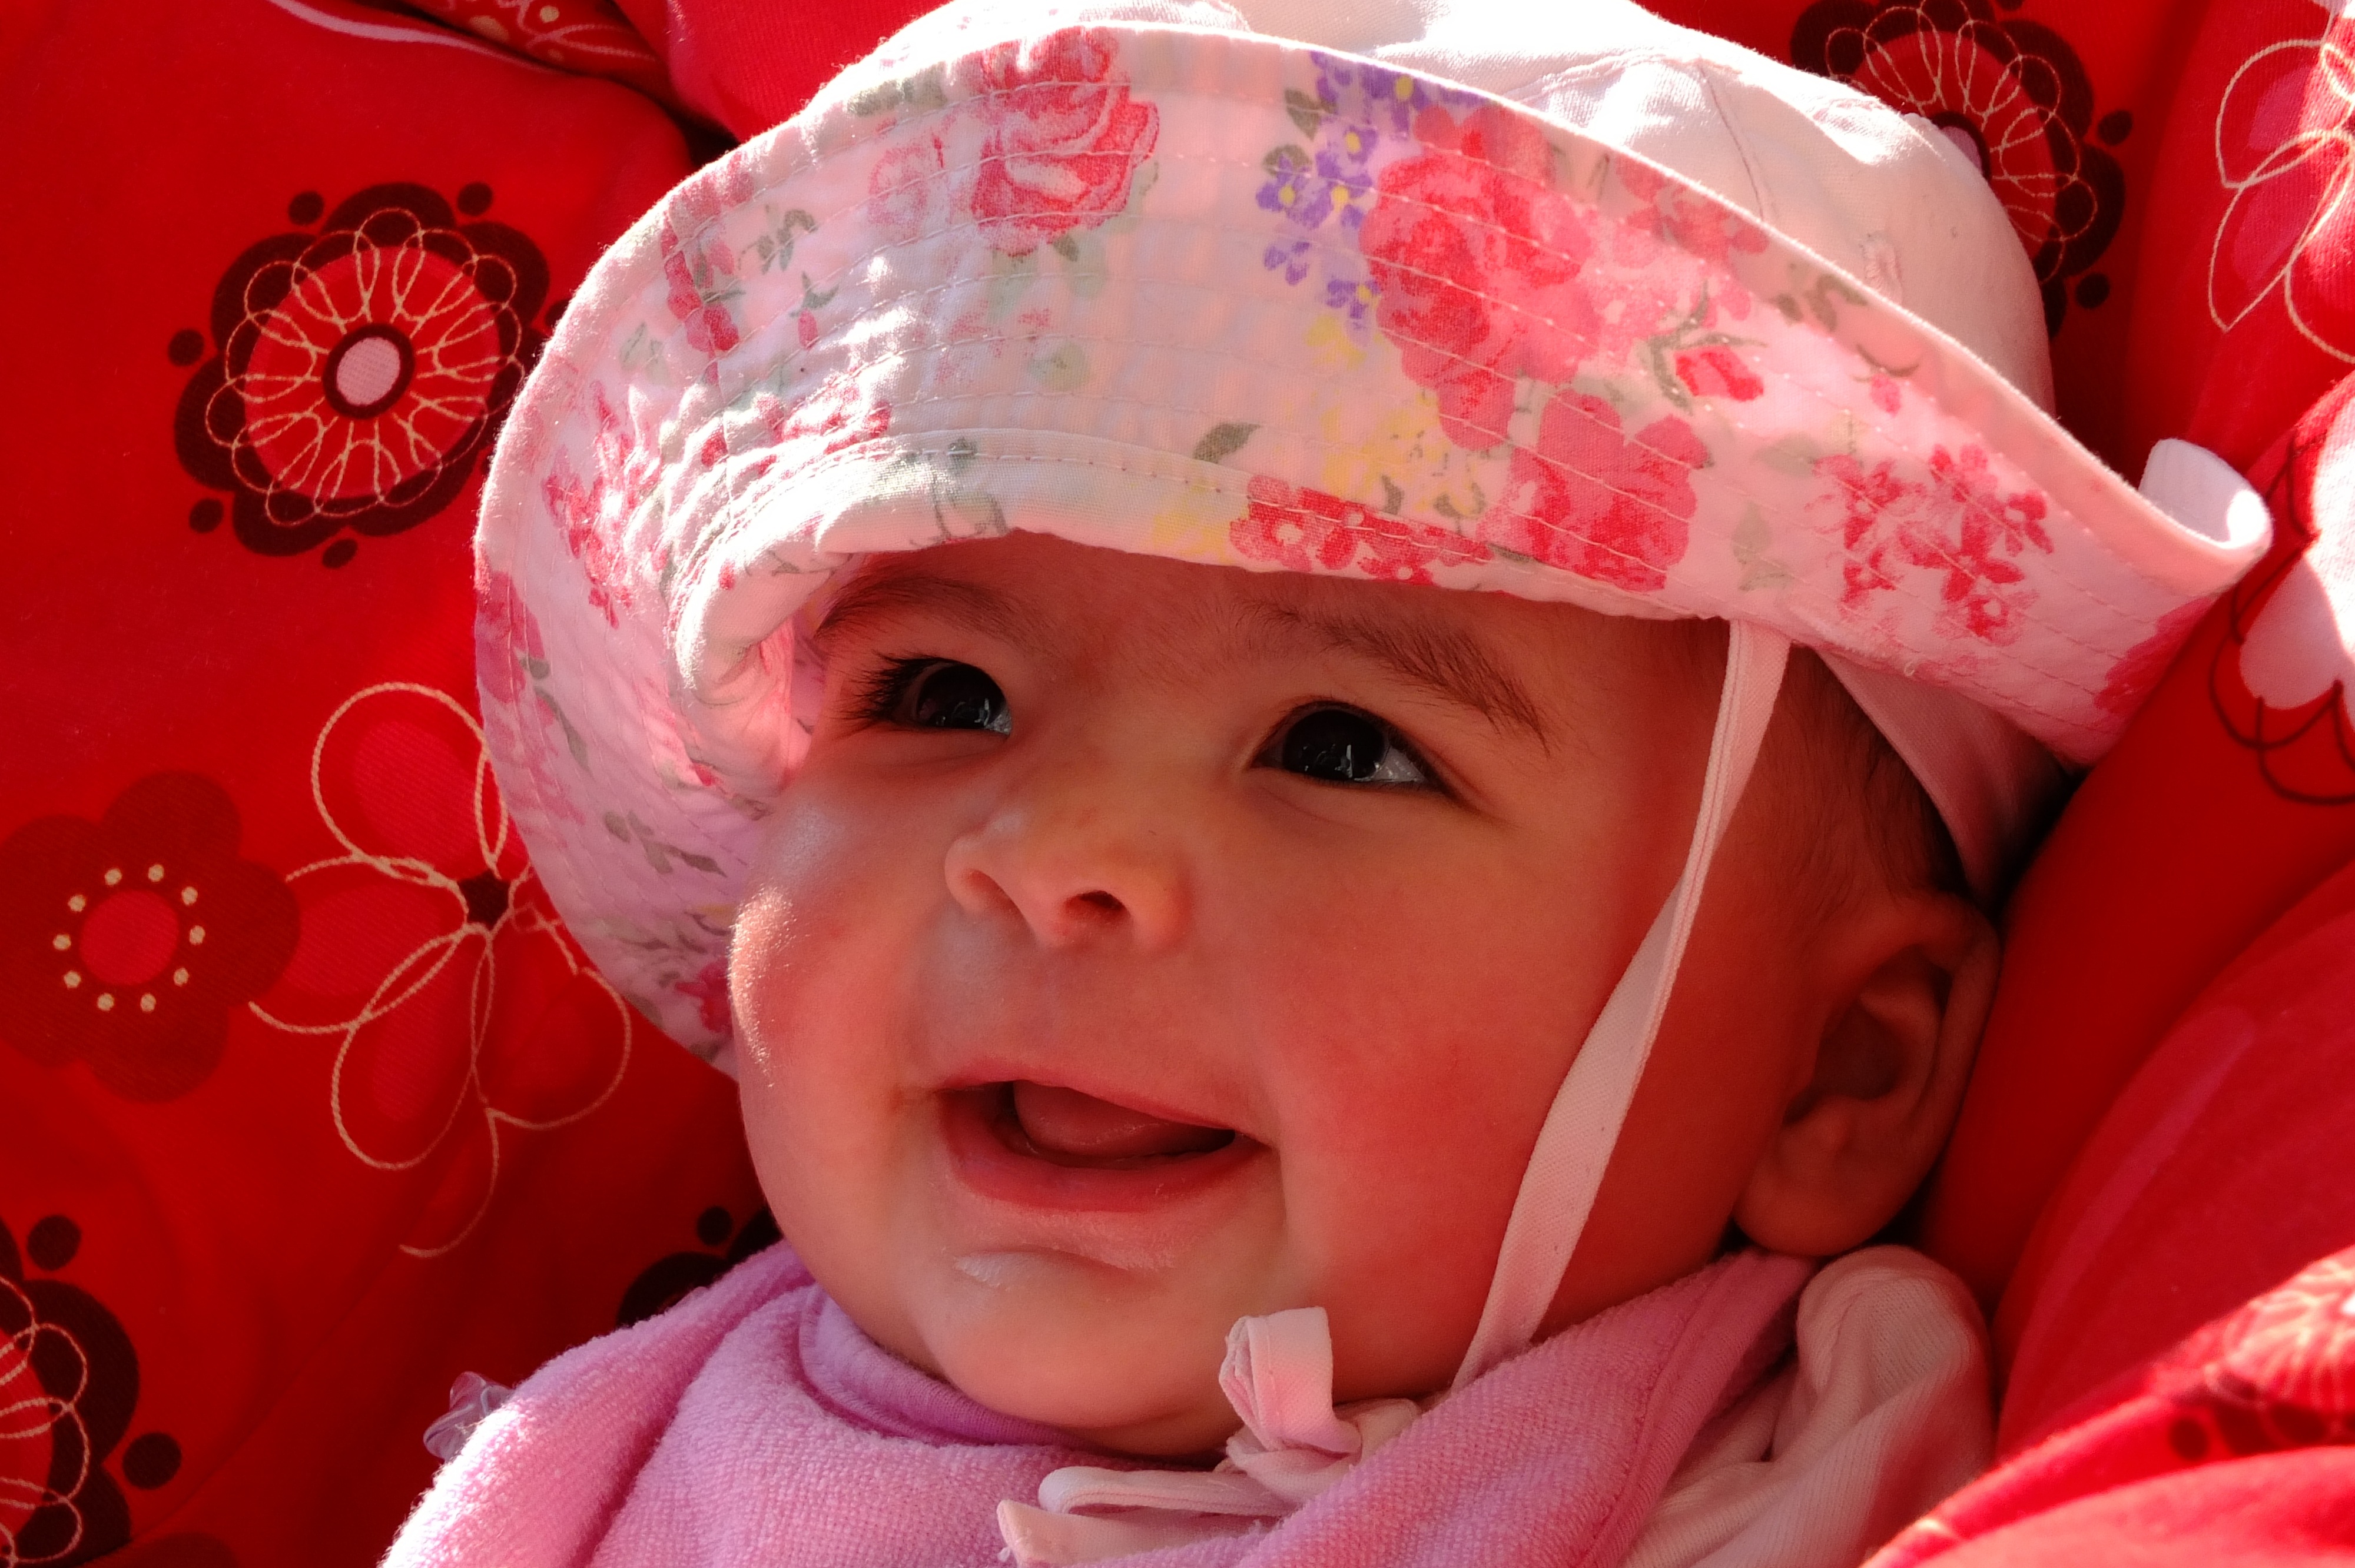
person, girl, flower, love, portrait, red, child, pink, baby, smile, infant, toddler, skin, organ, luck, juliana, small child, muttergl ck, father happiness, parents happiness, 5 months